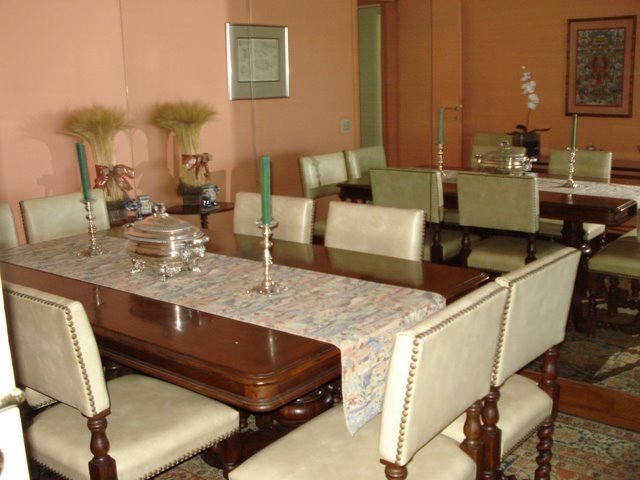
Room type: dining_room